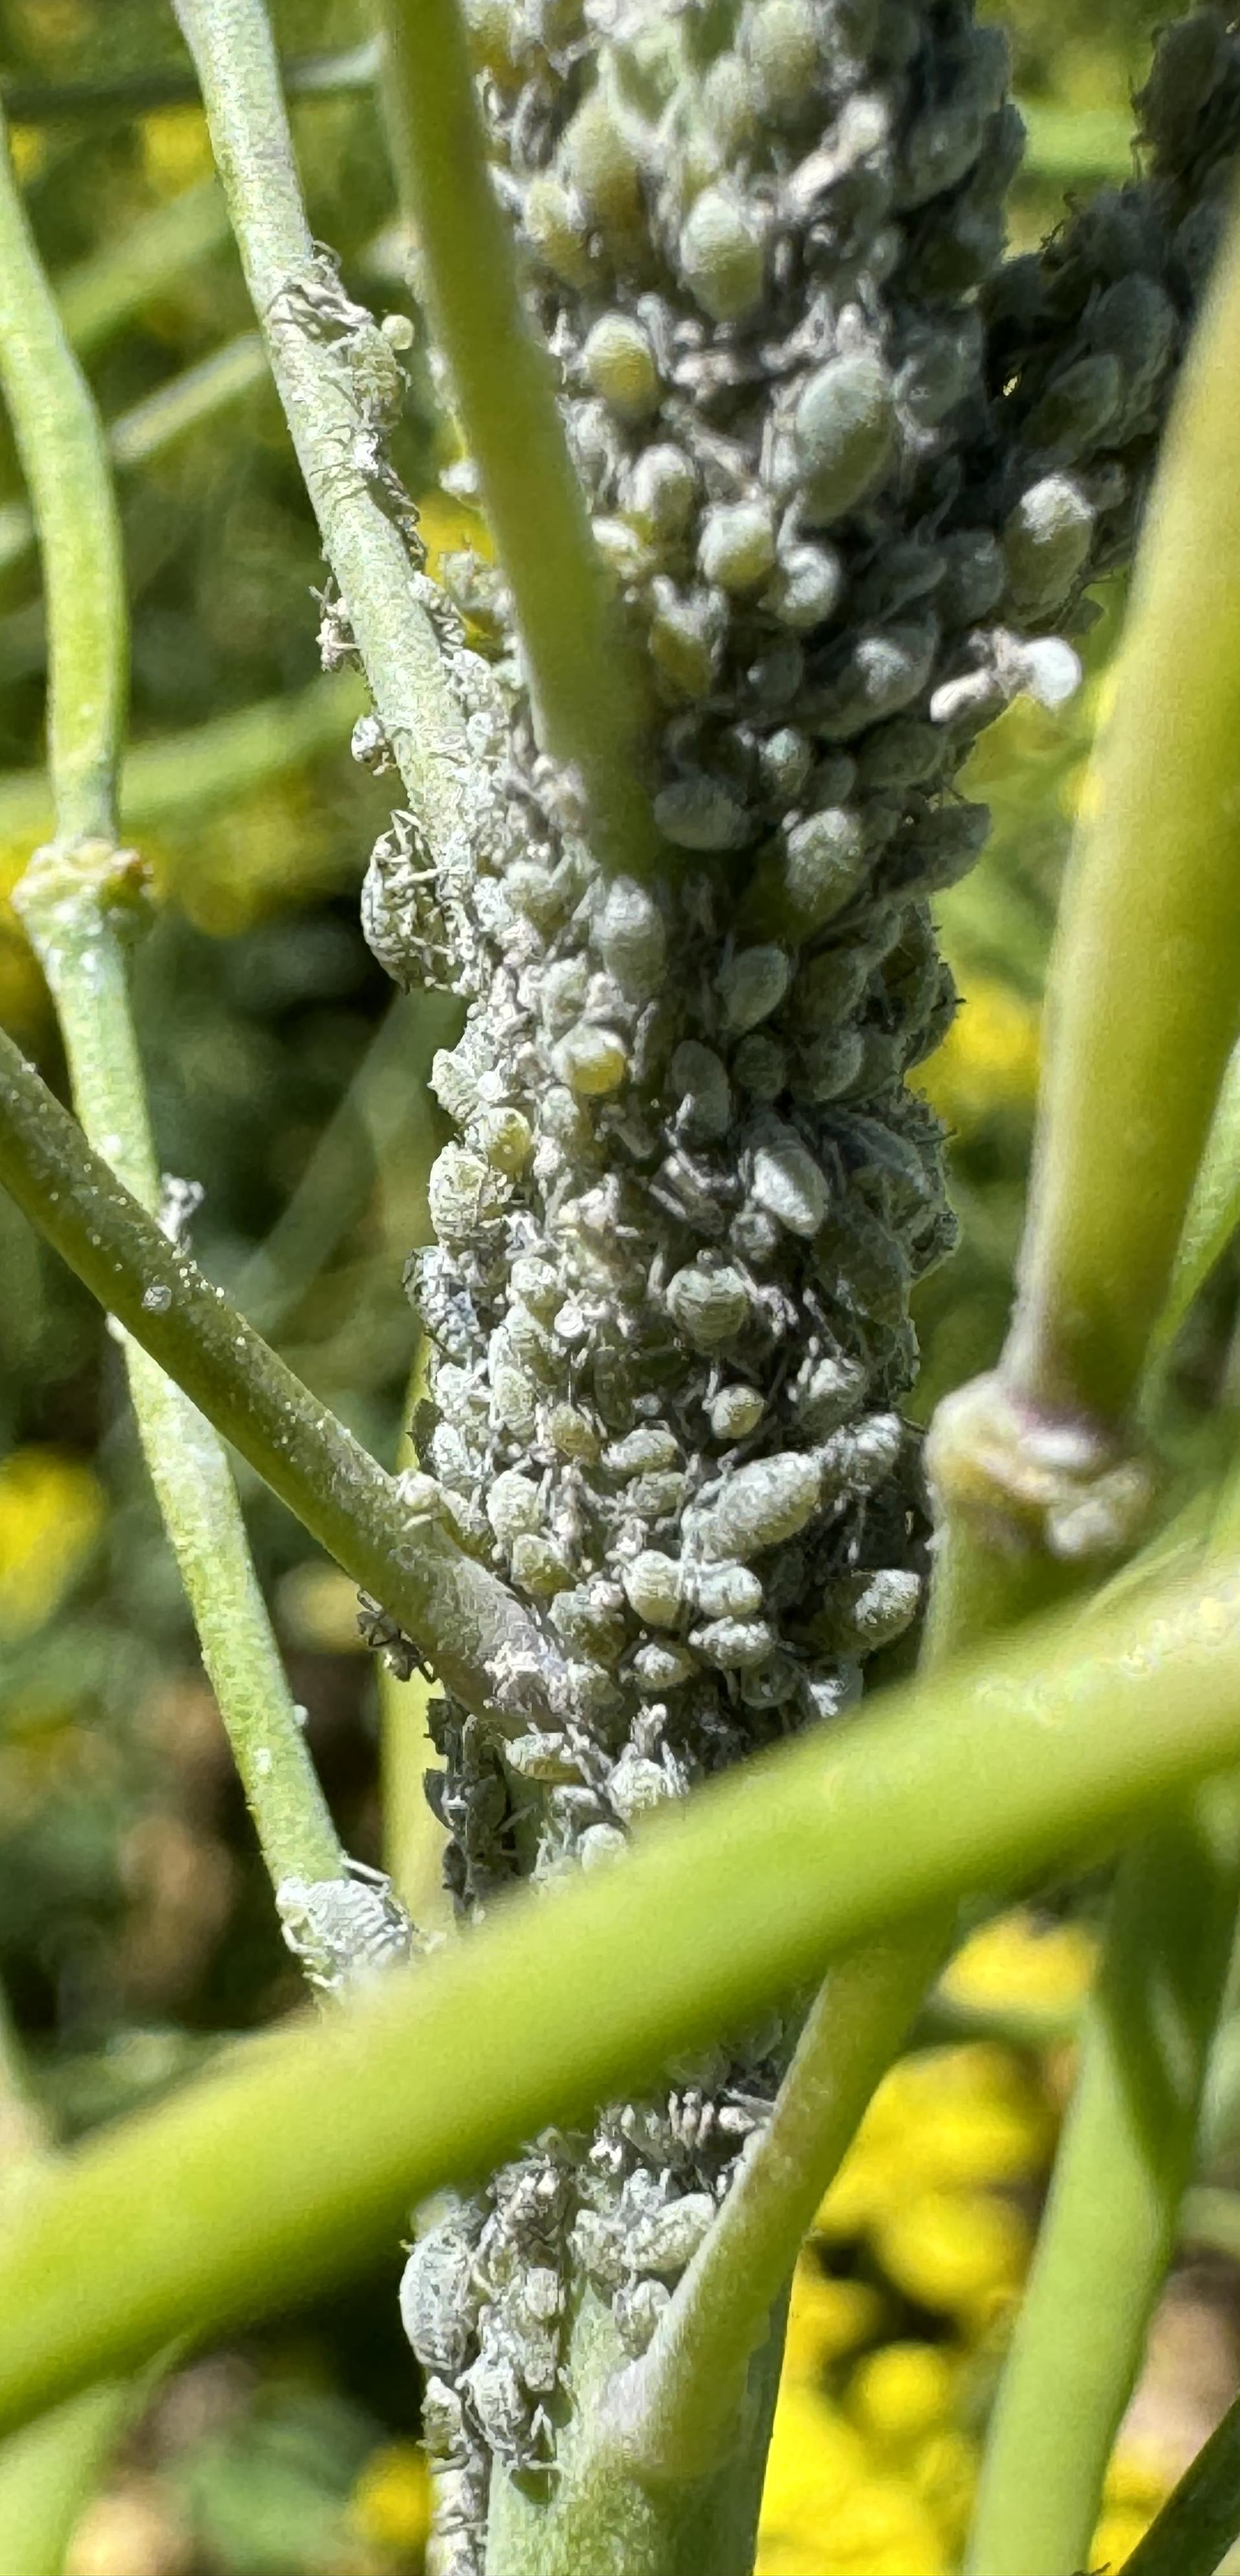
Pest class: cabbage_aphid